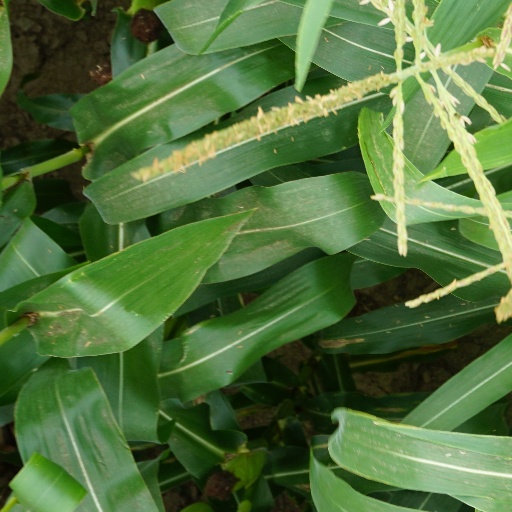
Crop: maize; corn